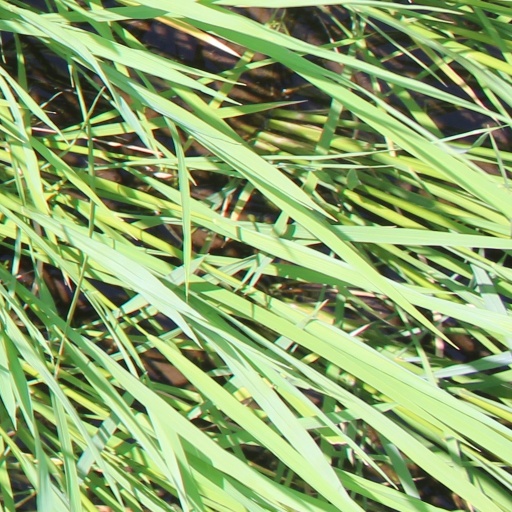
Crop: rice